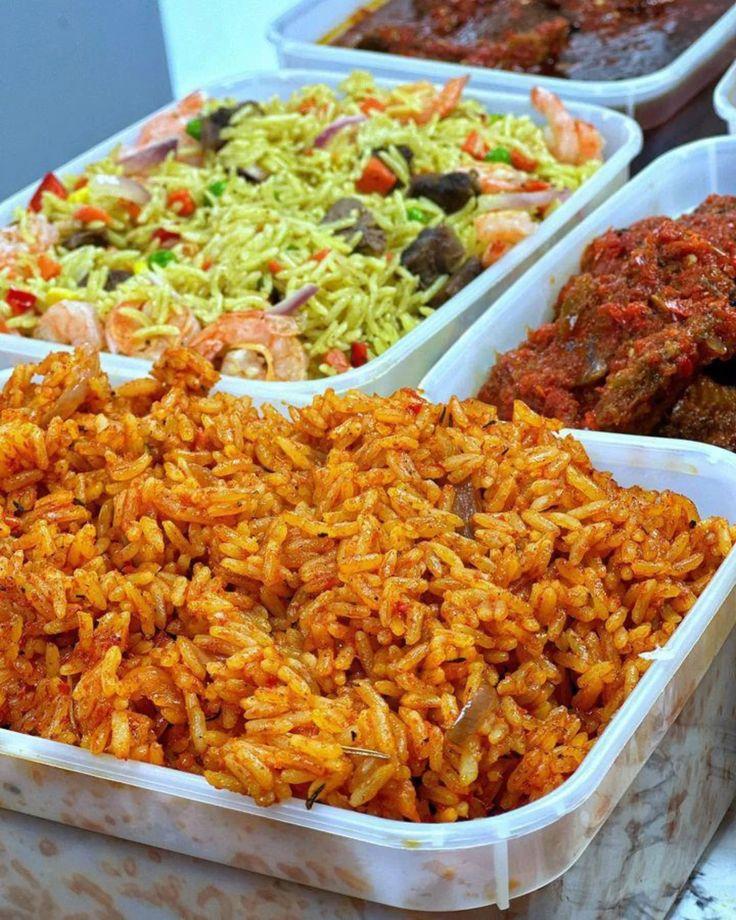
Makopo ya mstatili ya ukubwa wa wastani yaliyotengenezwa kwa plastiki yamepangwa juu ya uso tambarare na kila moja lina aina tofauti za vyakula ikiwa ni pamoja na wali, maharagwe ya nyama na wali wa mboga.